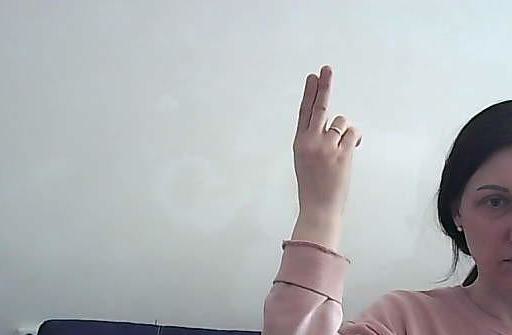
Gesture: two_up_inverted